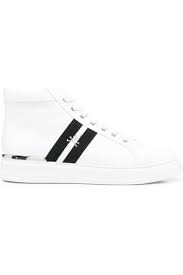
Label: Sneaker